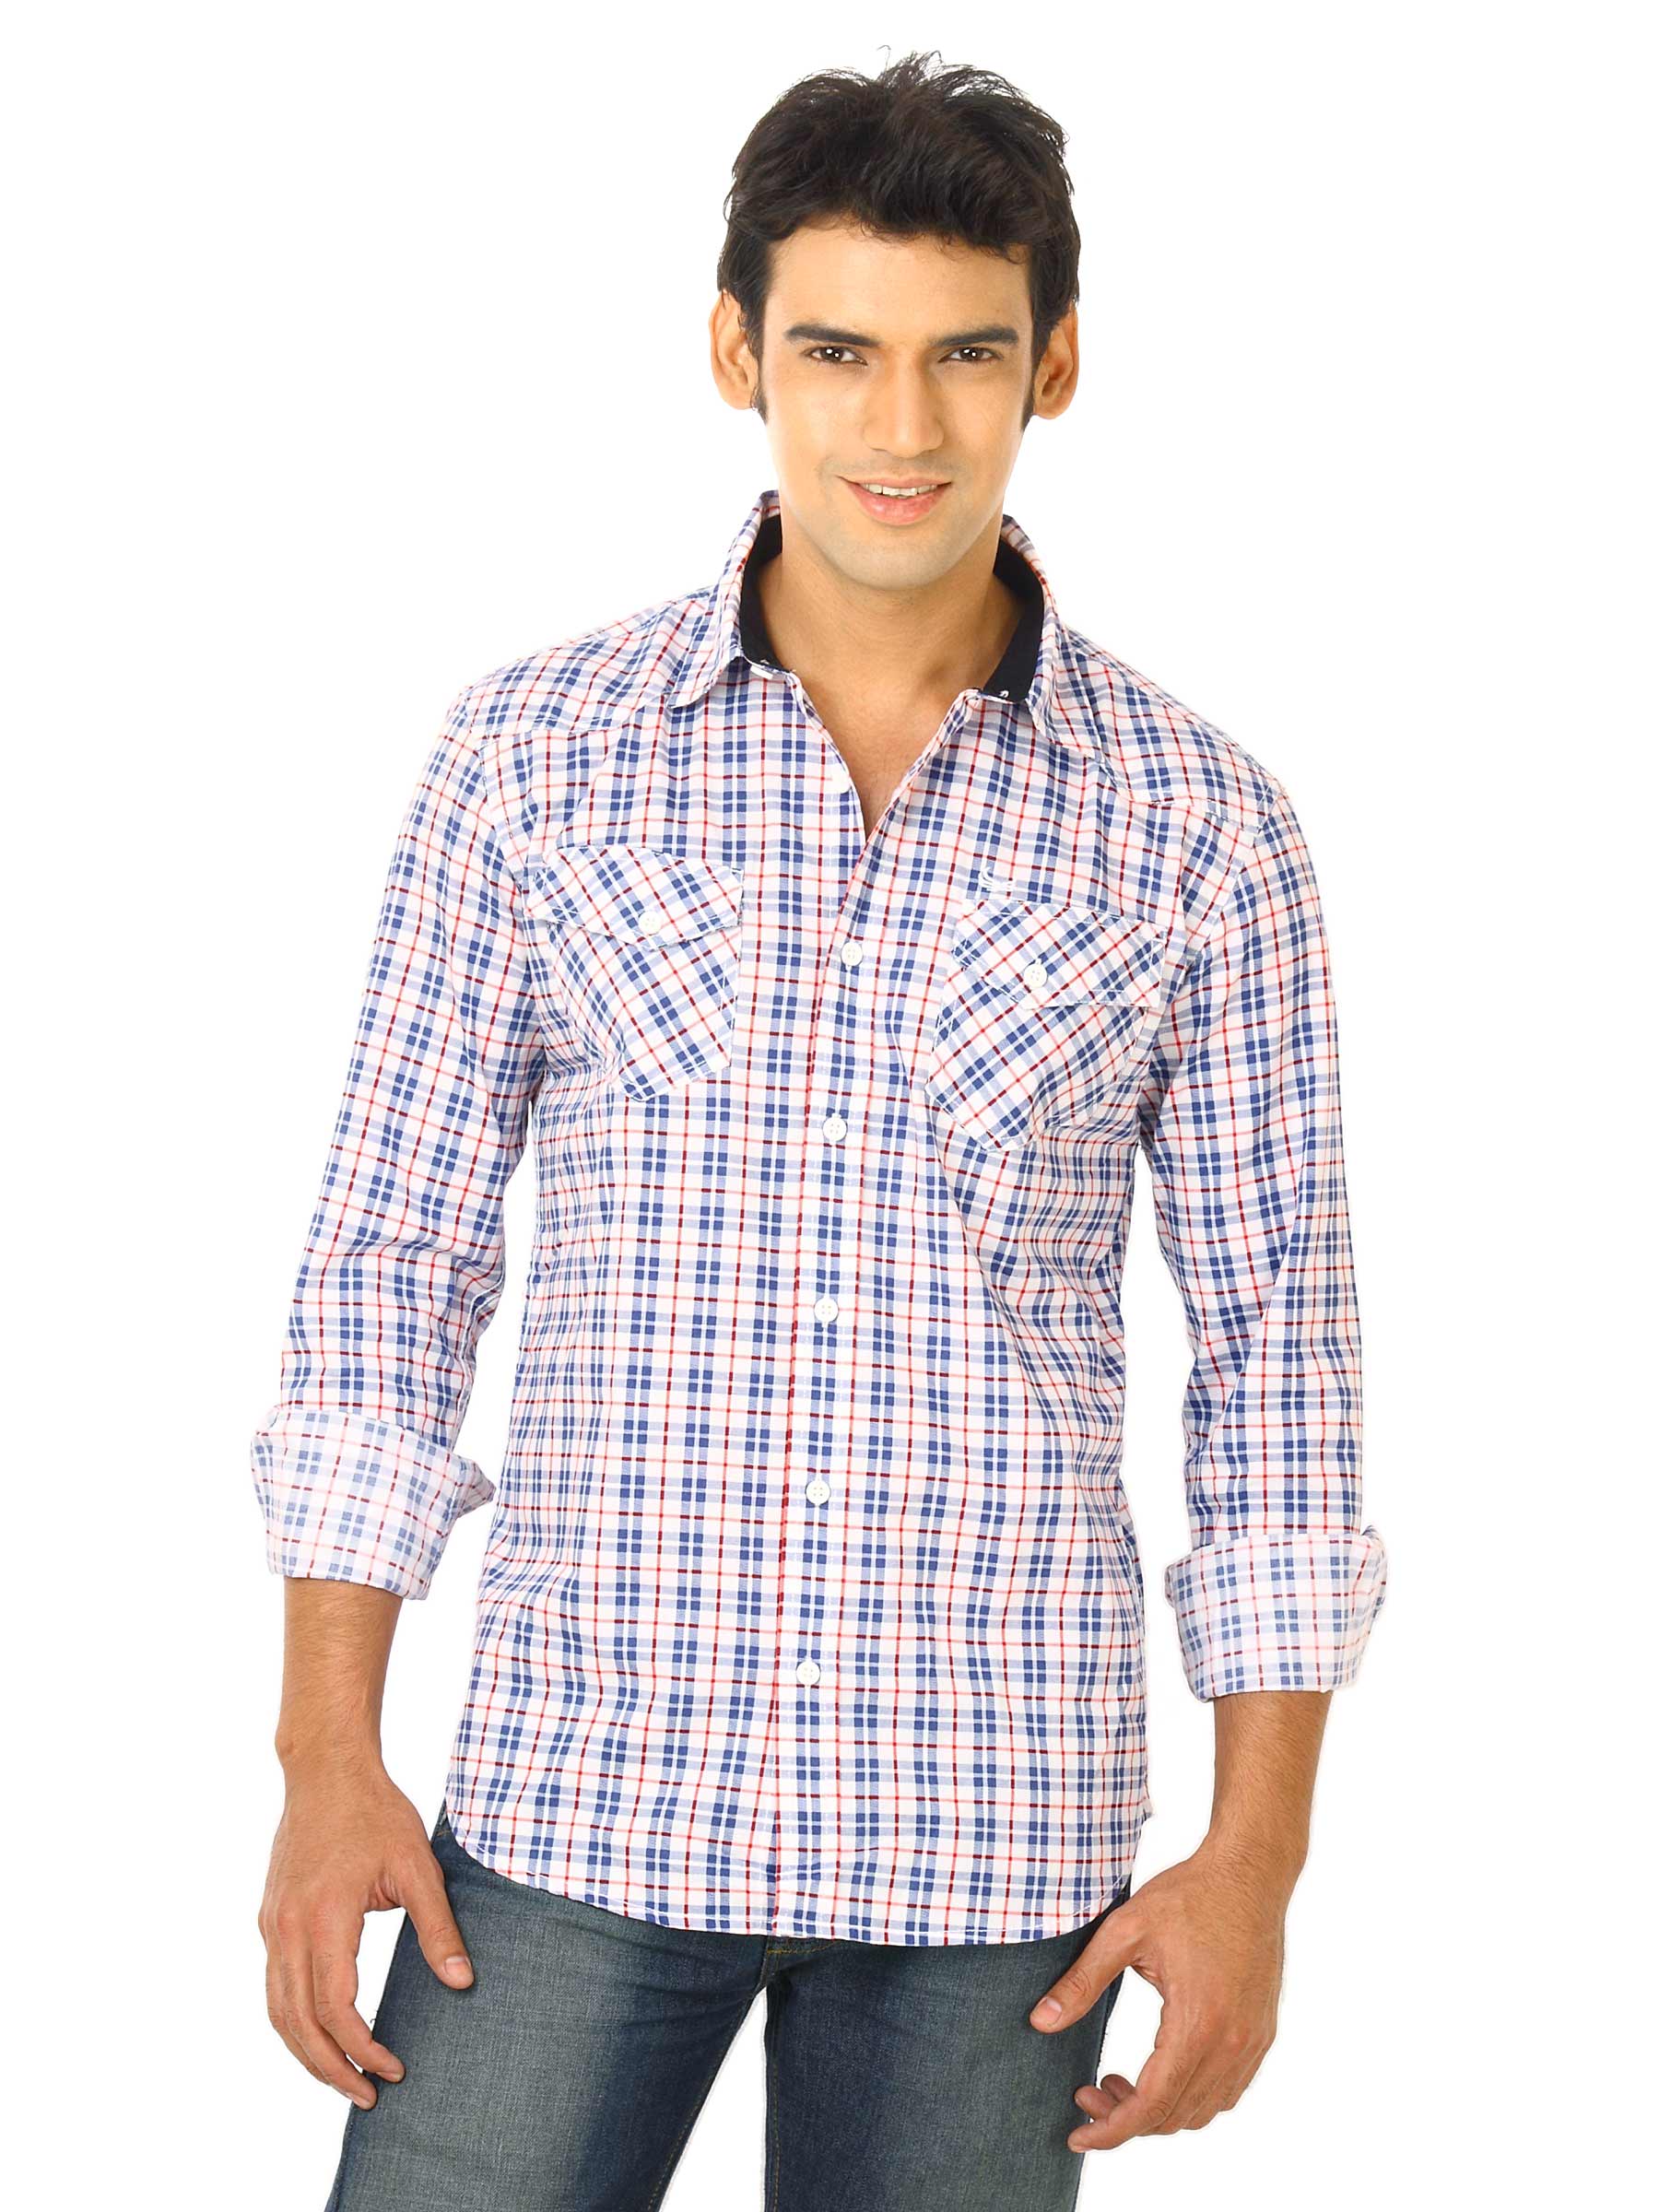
Flying Machine Men FS Red Shirts
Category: Apparel / Topwear / Shirts
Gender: Men
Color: Red
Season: Fall 2011
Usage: Casual